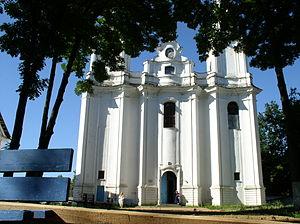
Talatchyn ou Tolotchine est une ville de la voblast de Vitebsk, en Biélorussie, et le centre administratif du raïon de Talatchyn. Sa population s'élevait à 9 744 habitants en 2017.